Mie ayam
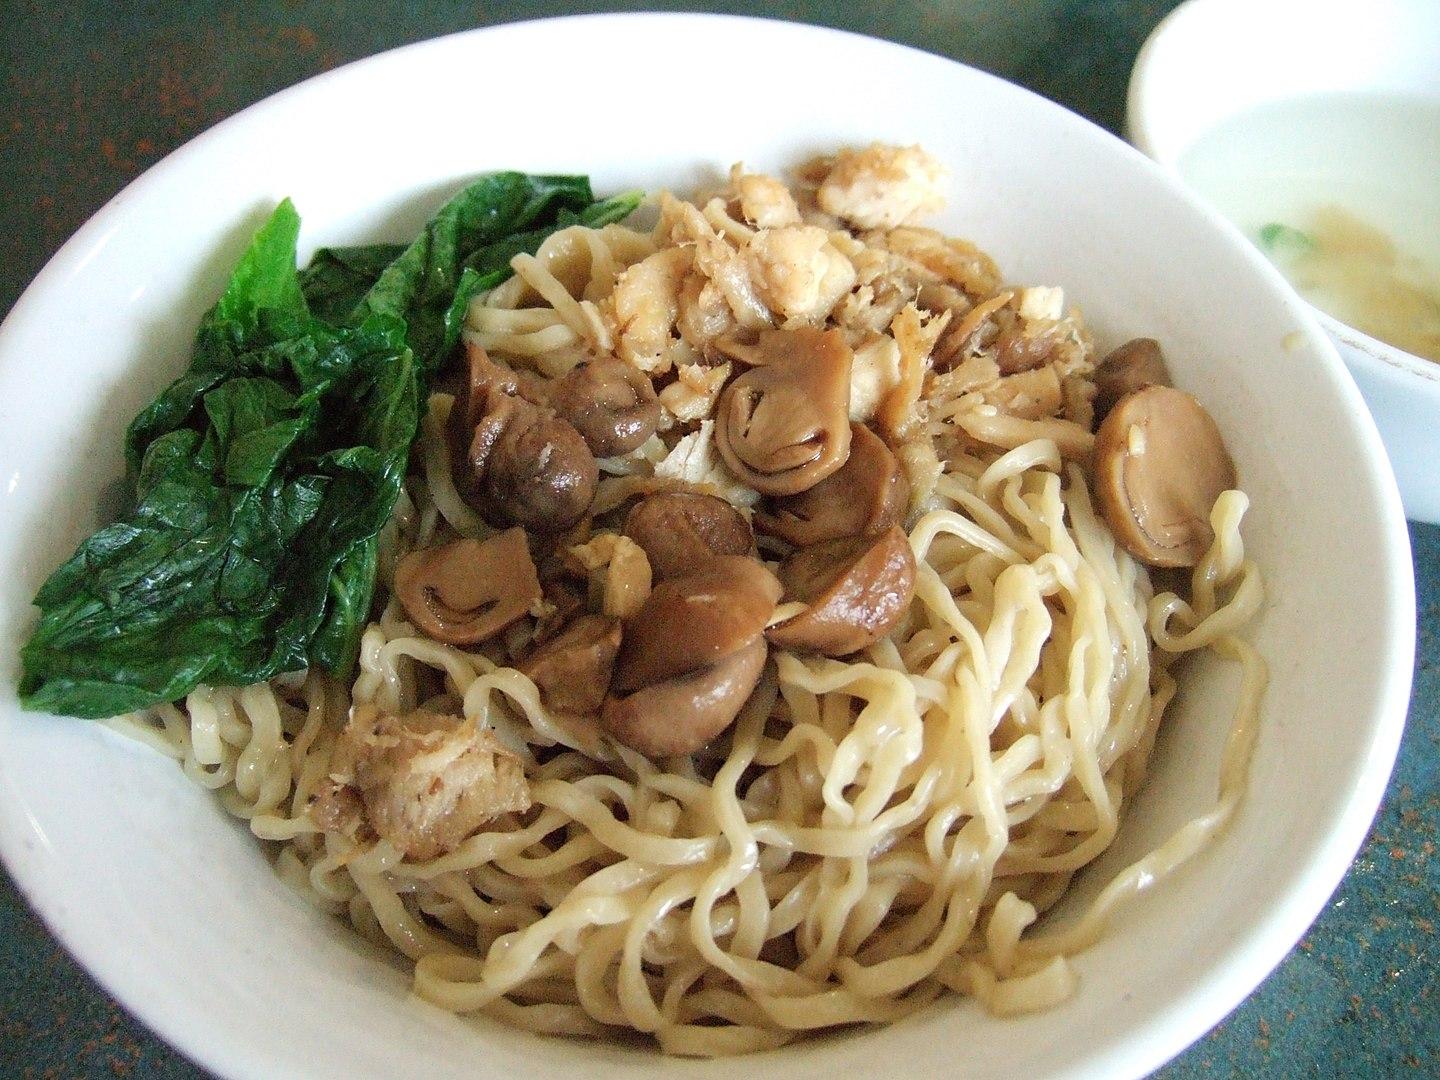
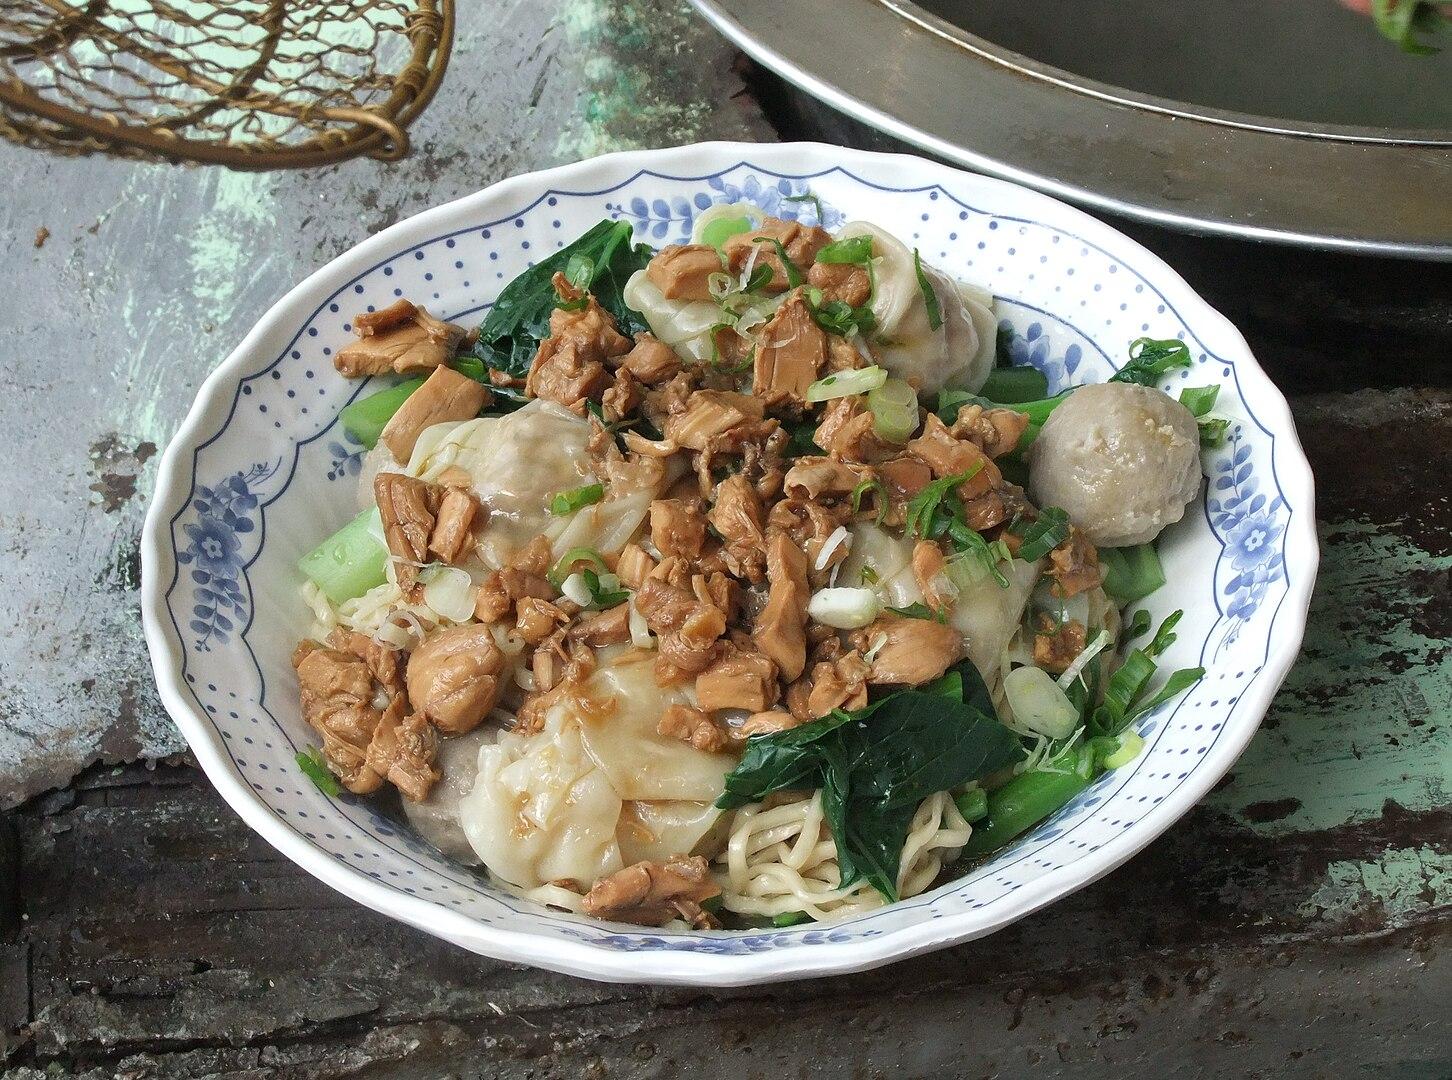
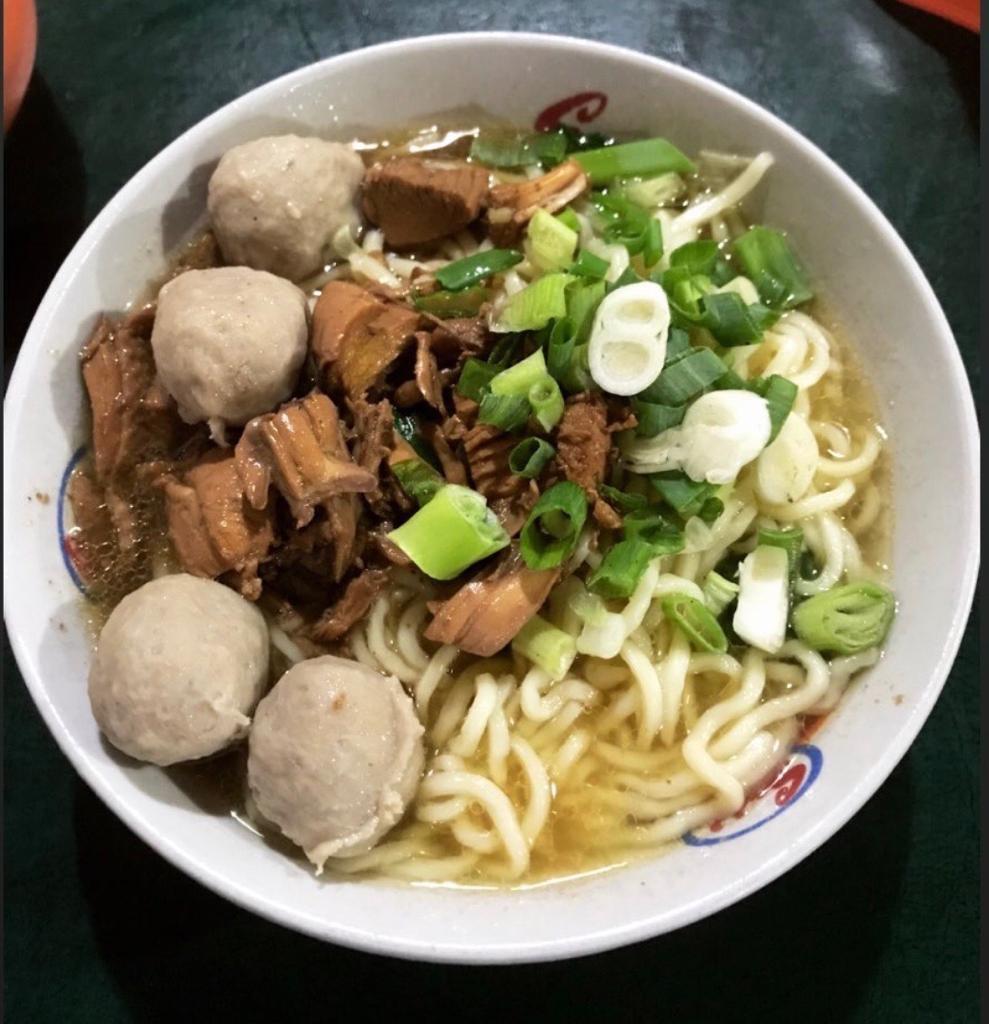
Also known as:
bew - Betawi: Mi ayam
fr - French: Mie ayam
id - Indonesian: Mi ayam
jv - Javanese: Mie ayam
ms - Malay: Mi ayam
th - Thai: มีอายัม
Category: noodle (egg noodle)
Cuisine: Indonesian
Associated cuisines: Chinese, Indonesian
Area: Indonesia
Countries: Indonesia
Region: South Eastern Asia, , , ,
The dish consists of yellow wheat noodle boiled in water until it achieves an al dente texture and mixed in a bowl with cooking oil, soy sauce, and garlic. The oil can be chicken fat, lard, vegetable oil, or garlic oil. The chicken meat is diced and cooked in soy sauce and other seasonings including garlic.